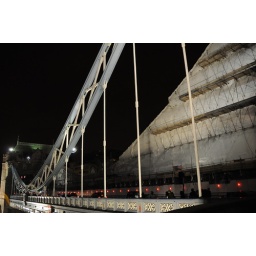
tower bridge by night